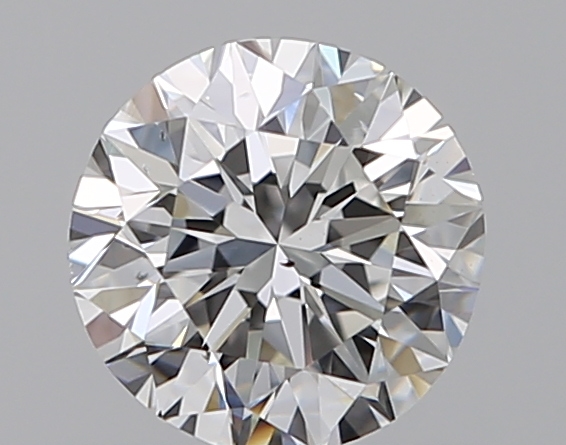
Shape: round
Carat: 0.7
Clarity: VS2
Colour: H
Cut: VG
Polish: EX
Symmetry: VG
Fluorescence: N
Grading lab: GIA
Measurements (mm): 5.53 x 5.6 x 3.6